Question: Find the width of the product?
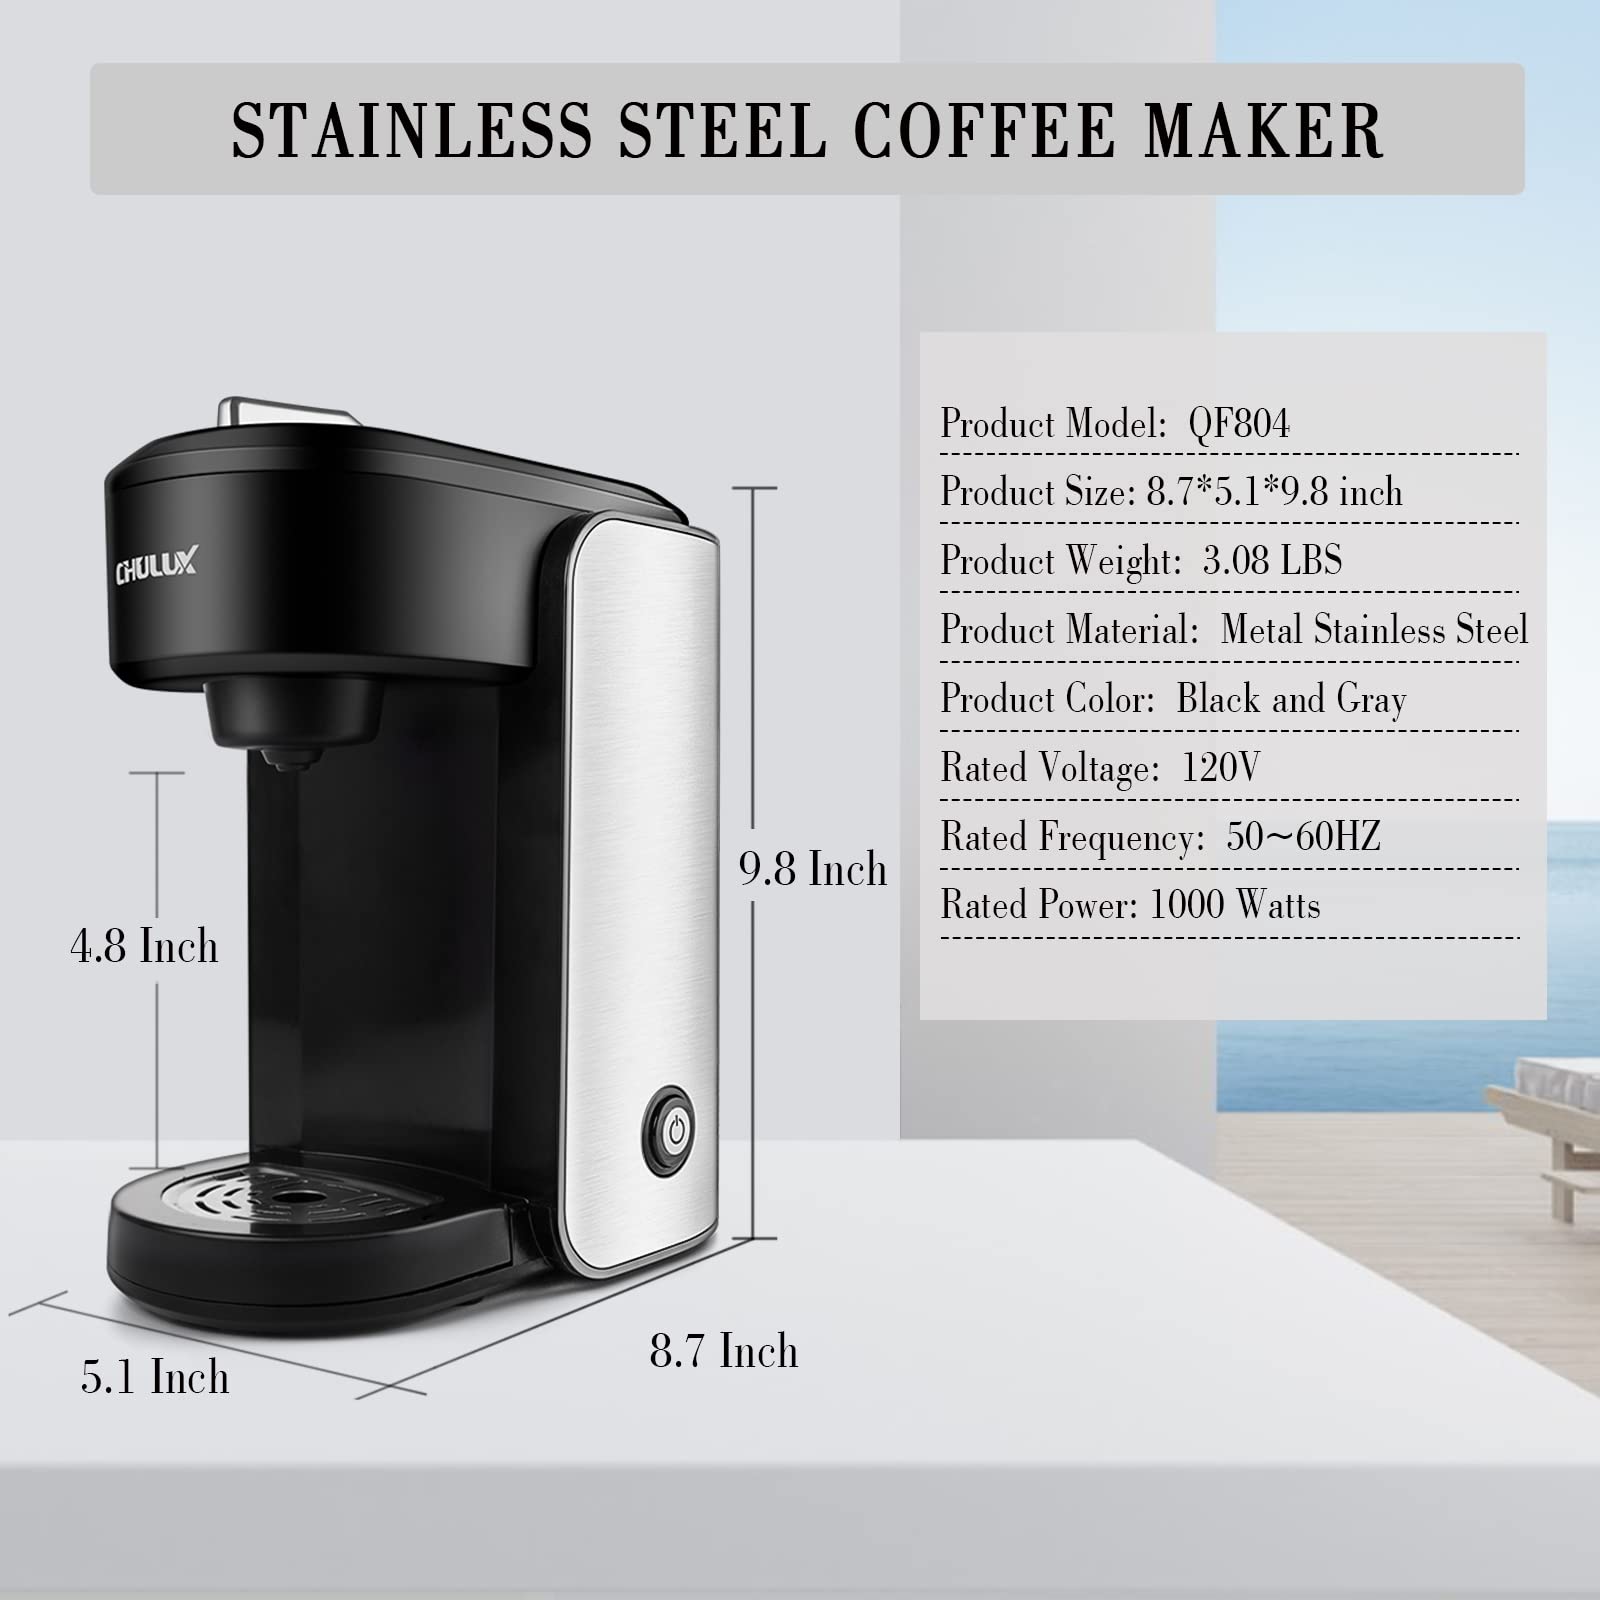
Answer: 5.1 inch